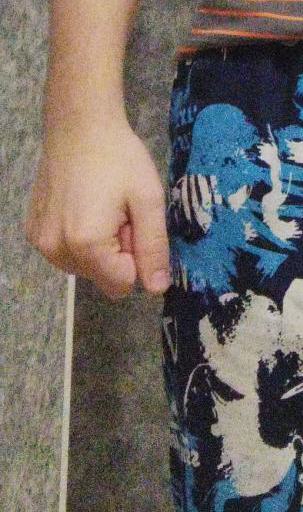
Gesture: no_gesture